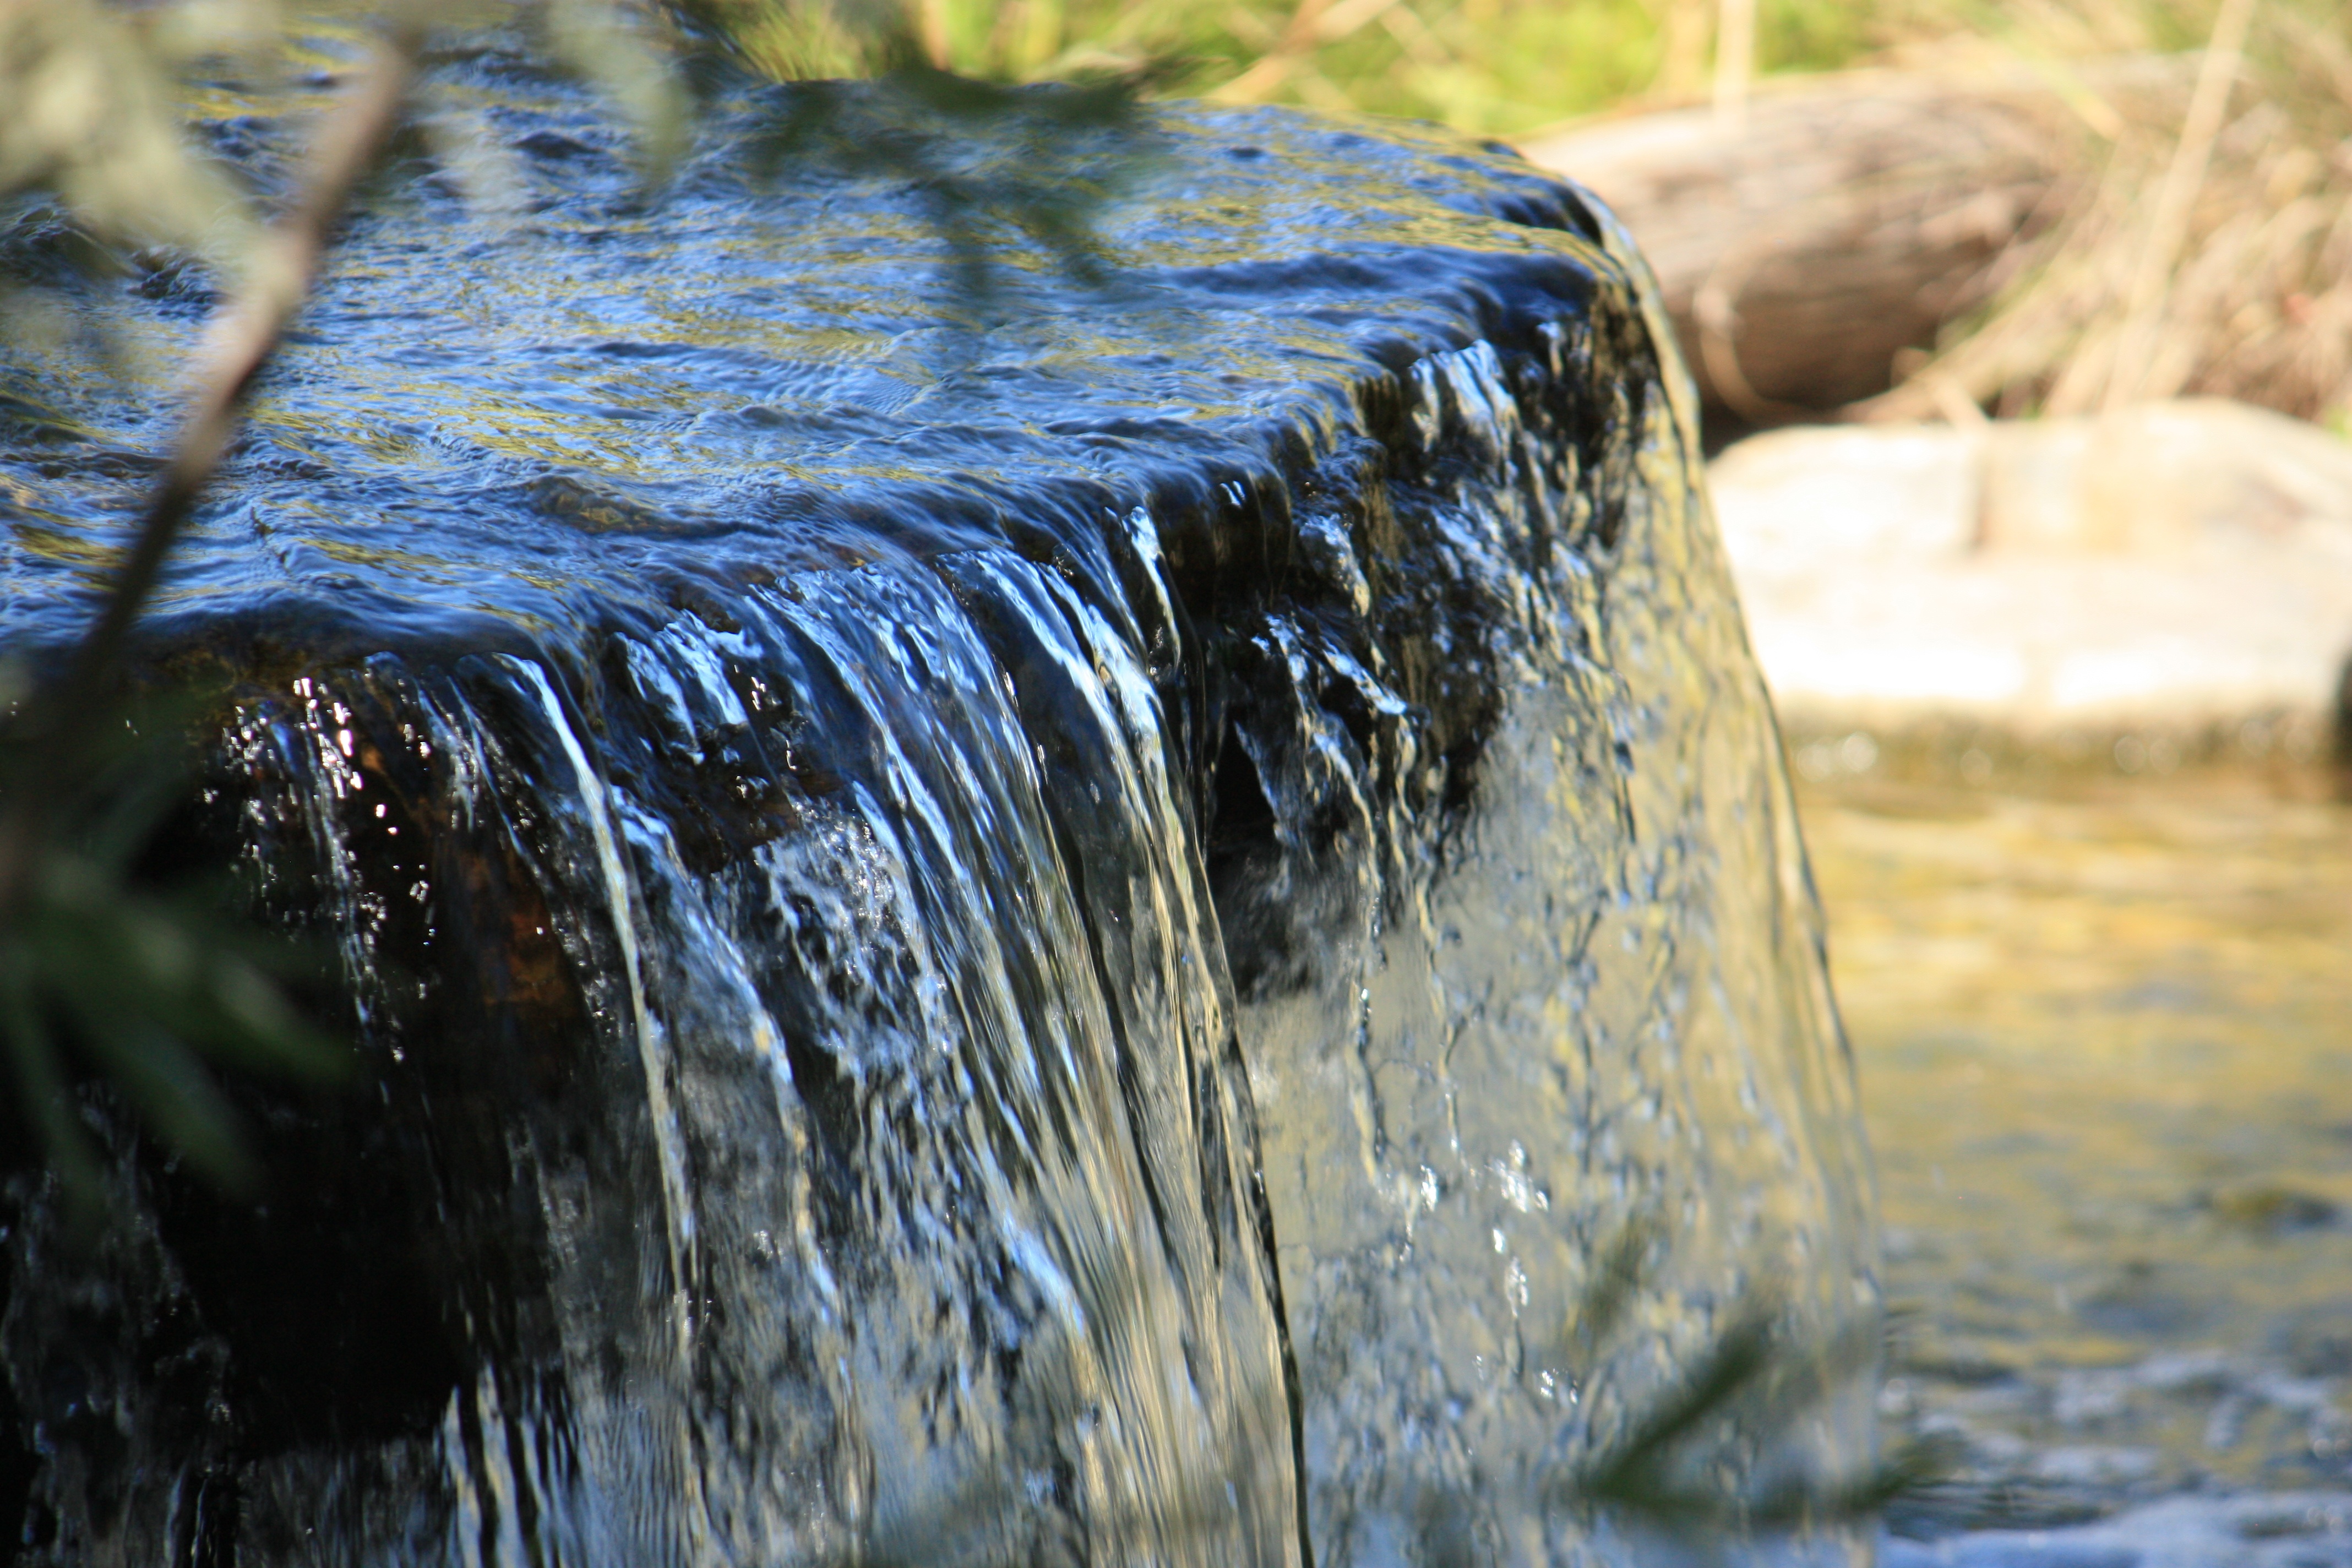
water, nature, rock, waterfall, river, wildlife, stream, reflection, body of water, water feature